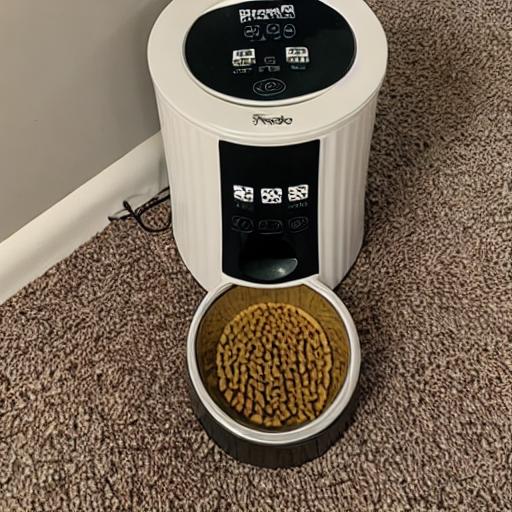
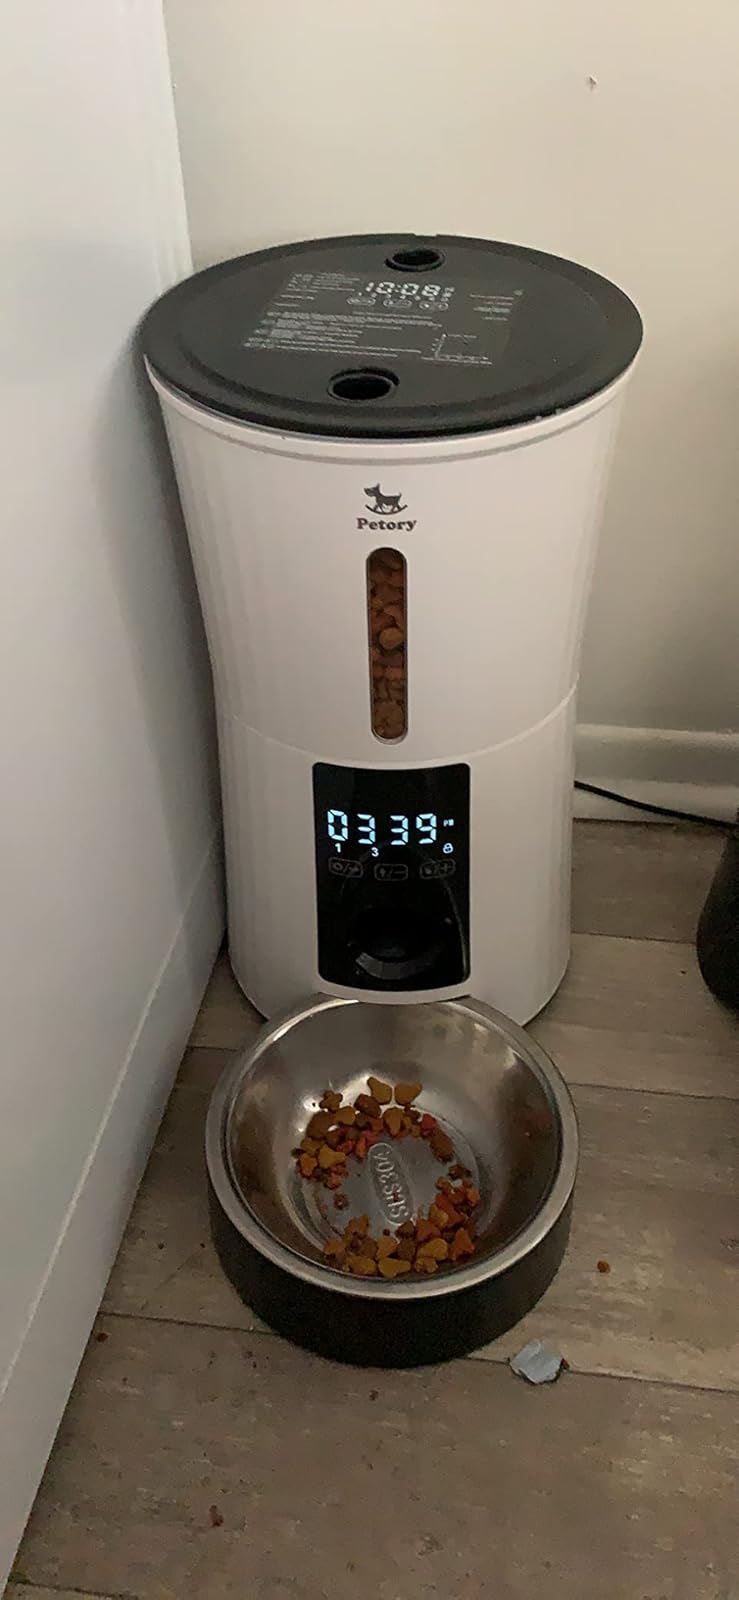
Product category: items_feeder
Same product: no